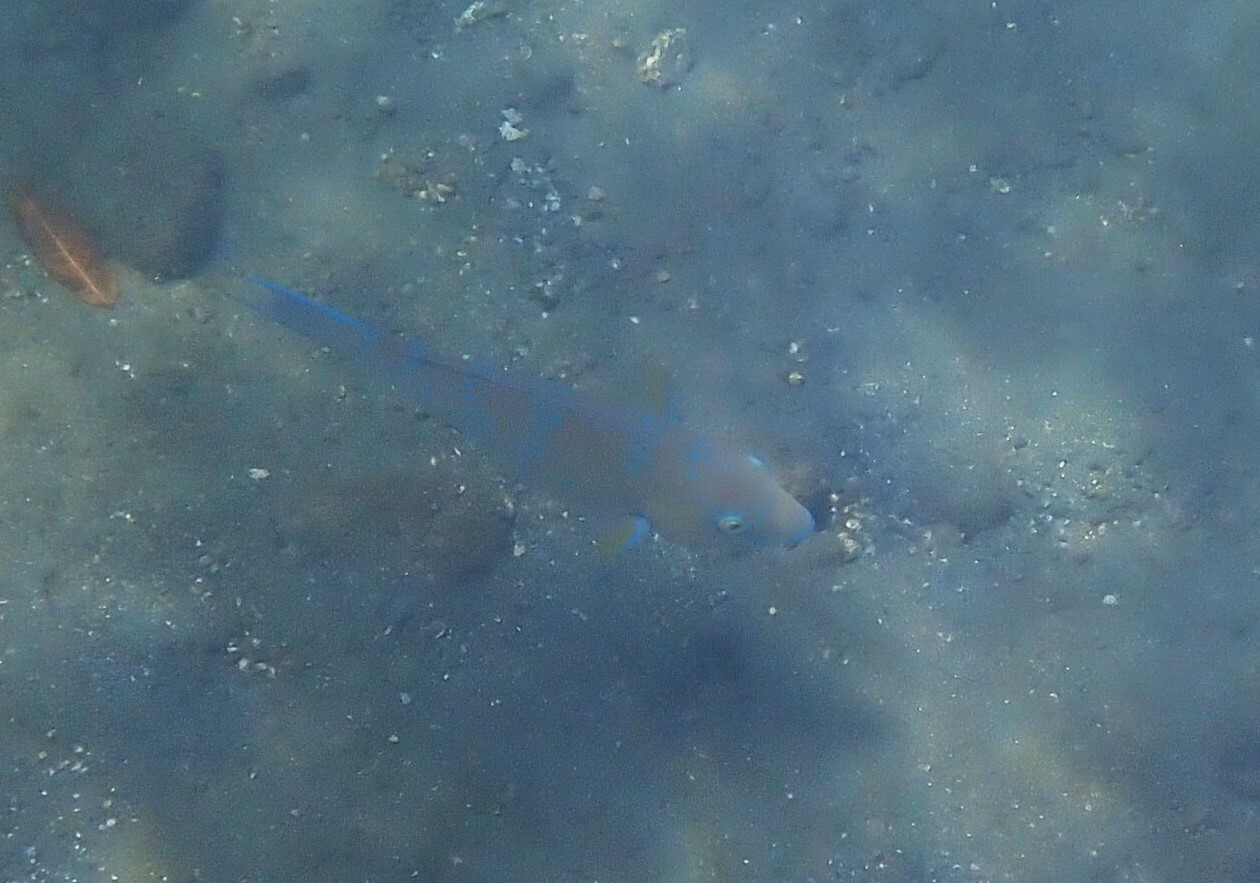
Scarus ghobban (Blue-barred Parrotfish)